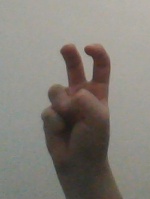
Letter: toot